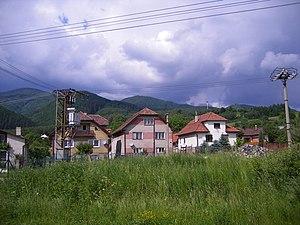
Turčianske Kľačany est un village de Slovaquie situé dans la région de Žilina.